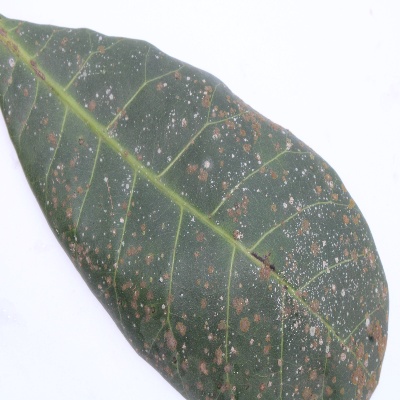
Crop: Cashew
Condition: red rust